Charles Martel

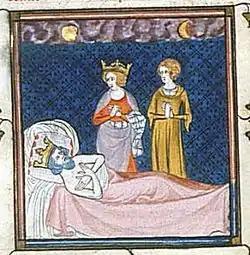
14th-century depiction of the death of Charles.

Between his victory of 732 and 735, Charles reorganized the kingdom of Burgundy, replacing the counts and dukes with his loyal supporters, thus strengthening his hold on power. He was forced, by the ventures of Bubo, Duke of the Frisians, to invade independent-minded Frisia again in 734. In that year, he slew the duke at the Battle of the Boarn. Charles ordered the Frisian pagan shrines destroyed, and so wholly subjugated the populace that the region was peaceful for twenty years after.